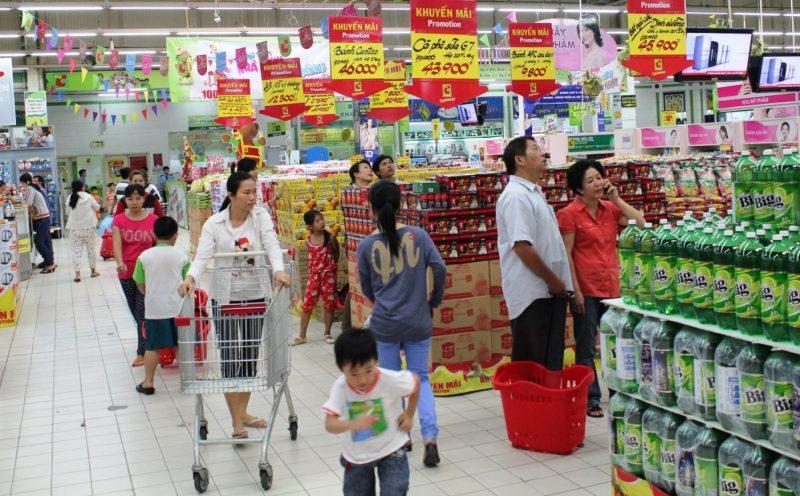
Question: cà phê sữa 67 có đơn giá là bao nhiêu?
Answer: cà phê sữa 67 có đơn giá là 43 900 đồng